Whistler Sliding Centre

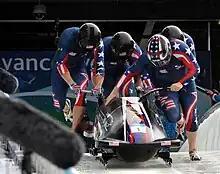
United States-1's gold medal team (Front: Holcomb, Back (left to right): Mesler, Tomasevicz, and Olsen) starting the third run of the bobsleigh four-man event on 27 February 2010.

In the two-woman event, defending world champion Nicole Minichiello of Britain had her sled flip over after turn 12 during the third run, but both Minichiello and her brakeman Gillian Cooke walked away from the crash. Minichiello and Cooke decided not to start the final run. In the final run, Russia-2's sled crashed which kept them at their finishing position of 18th. Meanwhile, the Germany-2 sled of Cathleen Martini and Romy Logsch was in fourth place after the third run, but was disqualified after Martini crashed in turn 13 of the final run, causing Logsch to be ejected from the sled. Both Martini and Logsch walked away from the crash by themselves. Before this incident, Martini had never crashed before in her career. Canada's Kaillie Humphries and Heather Moyse won the event.